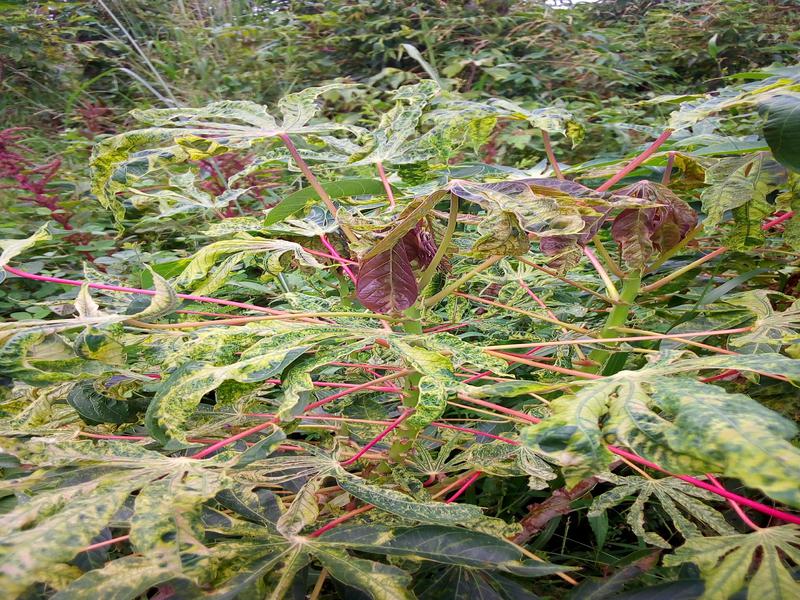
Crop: cassava
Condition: mosaic_disease